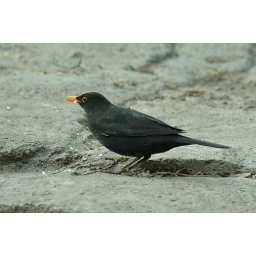
&lt;i&gt;Turdus merula&lt;/i&gt; Common Blackbird. Amsel. He is eating some white stuff in the tiger enclosure.